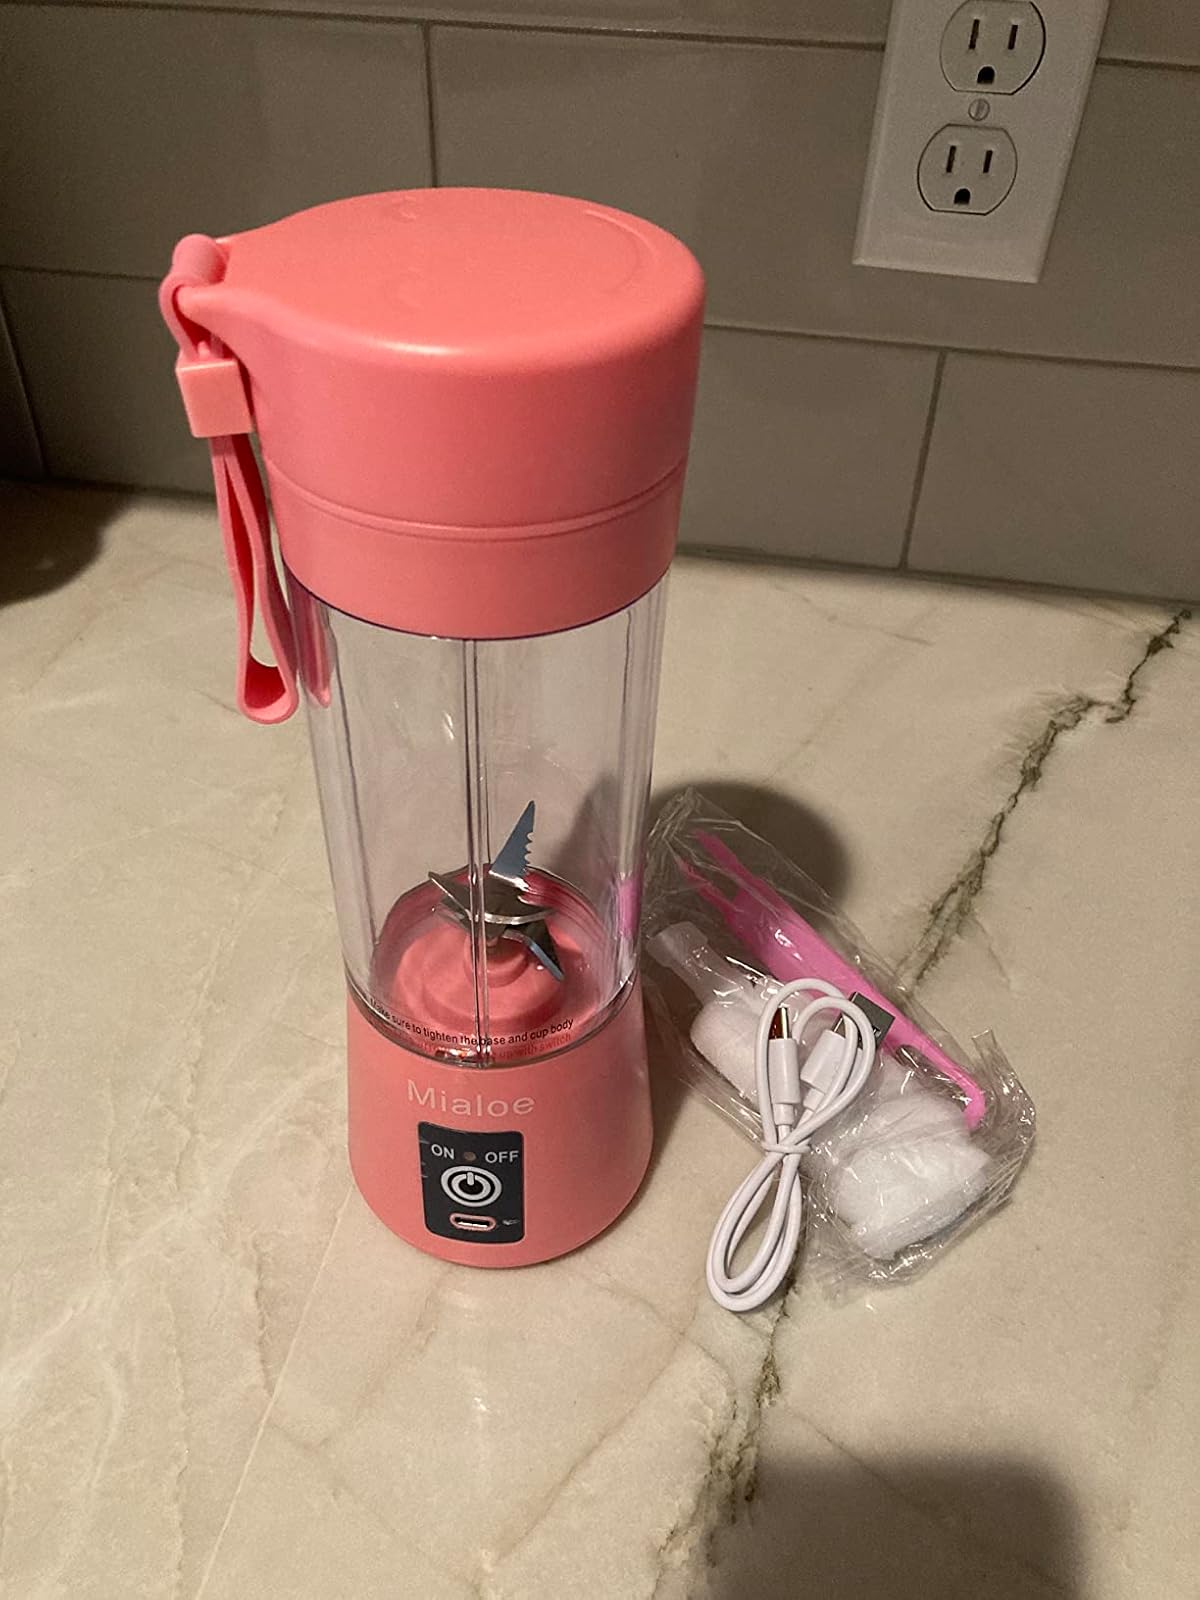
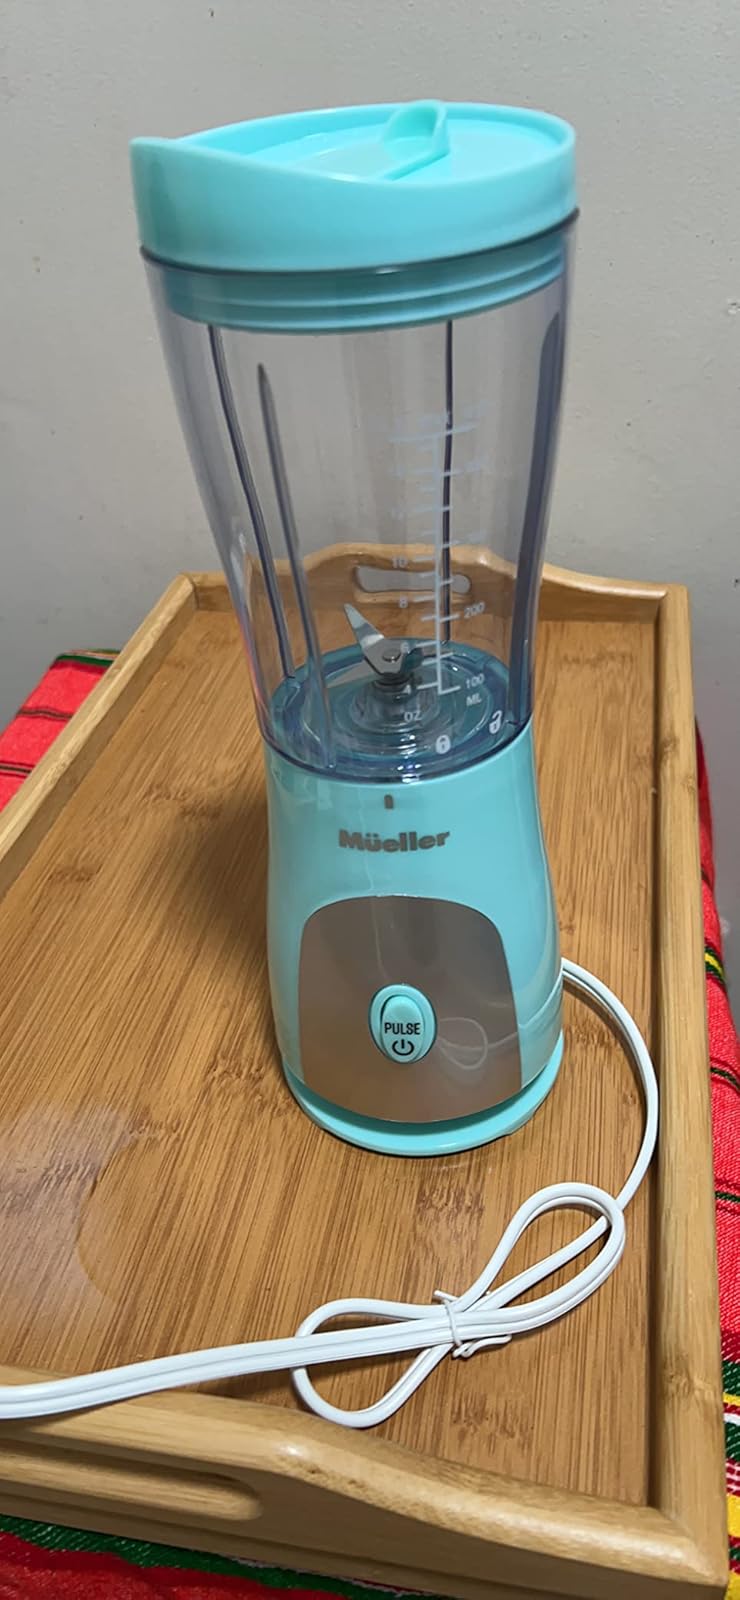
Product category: items_blender
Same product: no